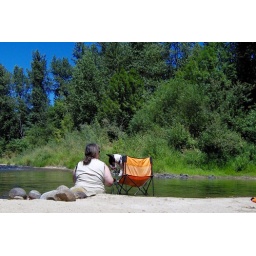
enjoying the river by our house